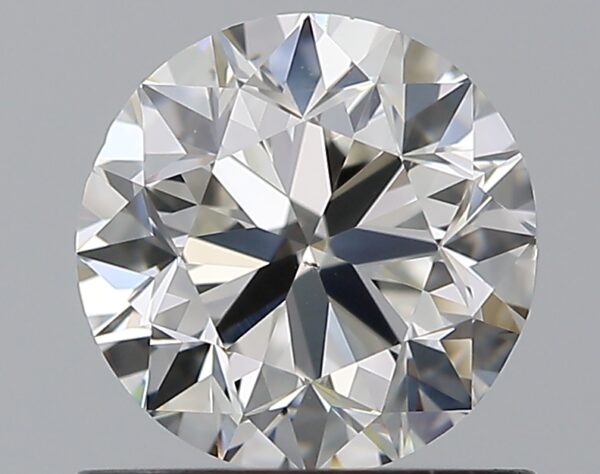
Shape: round
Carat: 0.9
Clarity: VS2
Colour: H
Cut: VG
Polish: EX
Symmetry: VG
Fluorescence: N
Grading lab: GIA
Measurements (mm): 5.93 x 6.01 x 3.9